Avakin Life

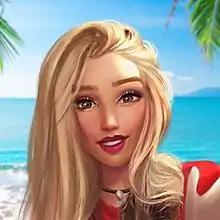

Avakin Life is a 3D life simulation computer and mobile video game developed and published by Lockwood Publishing, a company based in Nottingham, England. The game was first released in December 2013 for Android devices. As per 2022, it has more than 200 million registered users on iOS, Android and ChromeOS and more than a million daily players.